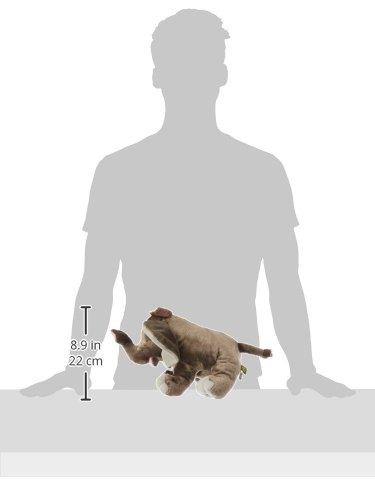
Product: Wild Republic Elephant Baby Plush, Stuffed Animal, Plush Toy, Gifts for Kids, Cuddlekins 12 Inches
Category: Toys & Games | Stuffed Animals & Plush Toys | Plush Puppets
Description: Run wild with this cute baby elephant stuffed animal from Wild Republic.
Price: $10.90
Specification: ProductDimensions:12x7x8inches|ItemWeight:3.52ounces|ShippingWeight:8.8ounces(Viewshippingratesandpolicies)|DomesticShipping:ItemcanbeshippedwithinU.S.|InternationalShipping:ThisitemcanbeshippedtoselectcountriesoutsideoftheU.S.LearnMore|ShippingAdvisory:Thisitemmustbeshippedseparatelyfromotheritemsinyourorder.Additionalshippingchargeswillnotapply.|ASIN:B00705XTYW|Itemmodelnumber:10904|Manufacturerrecommendedage:0monthsandup